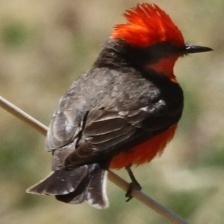
Species: VERMILION FLYCATHER
Scientific name: PYROCEPHALUS OBSCURUS